Mike Wilson (writer, born 1974)

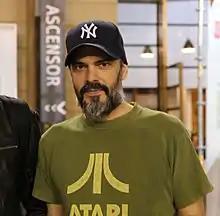

Michael James Wilson (born 1974) is an American-Argentine writer based in Chile. He achieved critical acclaim and received the Critics' and National Council of Culture and the Arts awards in 2014 for his fifth novel, "Leñador" (2013).